Describe the emotion expressed in this image:  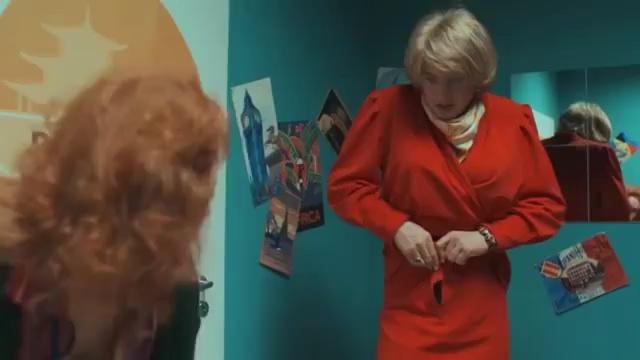
This person displays Pain, valence and arousal with low intensity.